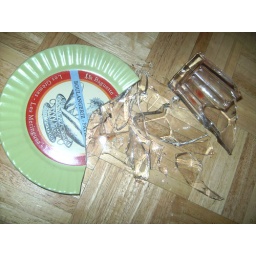
I knocked over a heavy glass I love and it fell on a cute dessert plate I love! lolBroke my heart:( lol